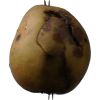
Label: Pear 3